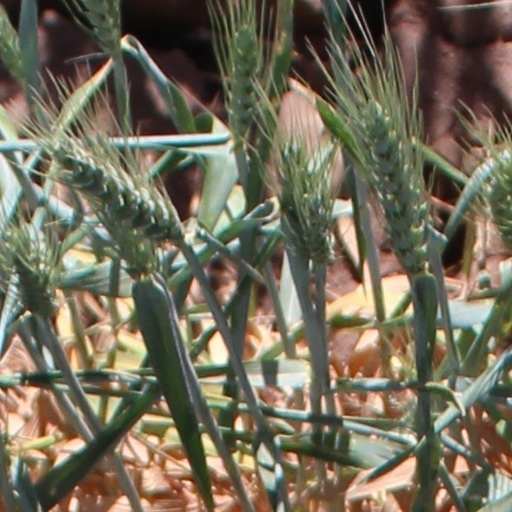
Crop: wheat